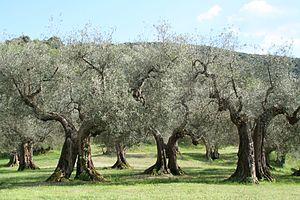
L’olivier est un arbre fruitier qui produit les olives, un fruit consommé sous diverses formes et dont on extrait une des principales huiles alimentaires, l'huile d'olive. C'est la variété, domestiquée depuis plusieurs millénaires et cultivée principalement dans les régions de climat méditerranéen, de l'une des sous-espèces de Olea europaea, une espèce d'arbres et d'arbustes de la famille des Oléacées.
Le climat méditerranéen est un type de climat appartenant à la famille du climat tempéré, qui se caractérise par des étés chauds et secs et des hivers doux et humides.